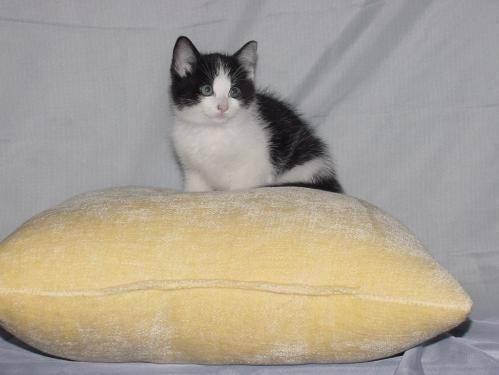
cat